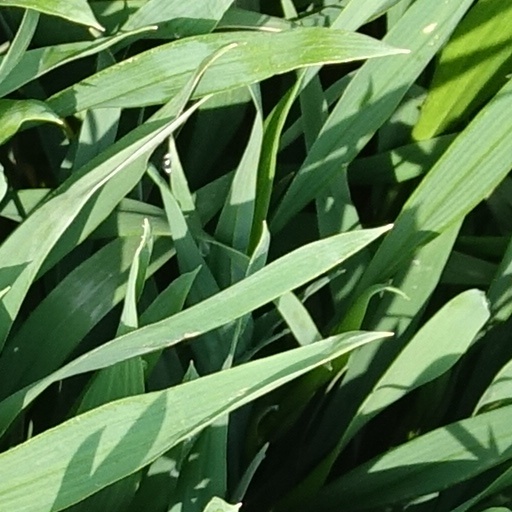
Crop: wheat